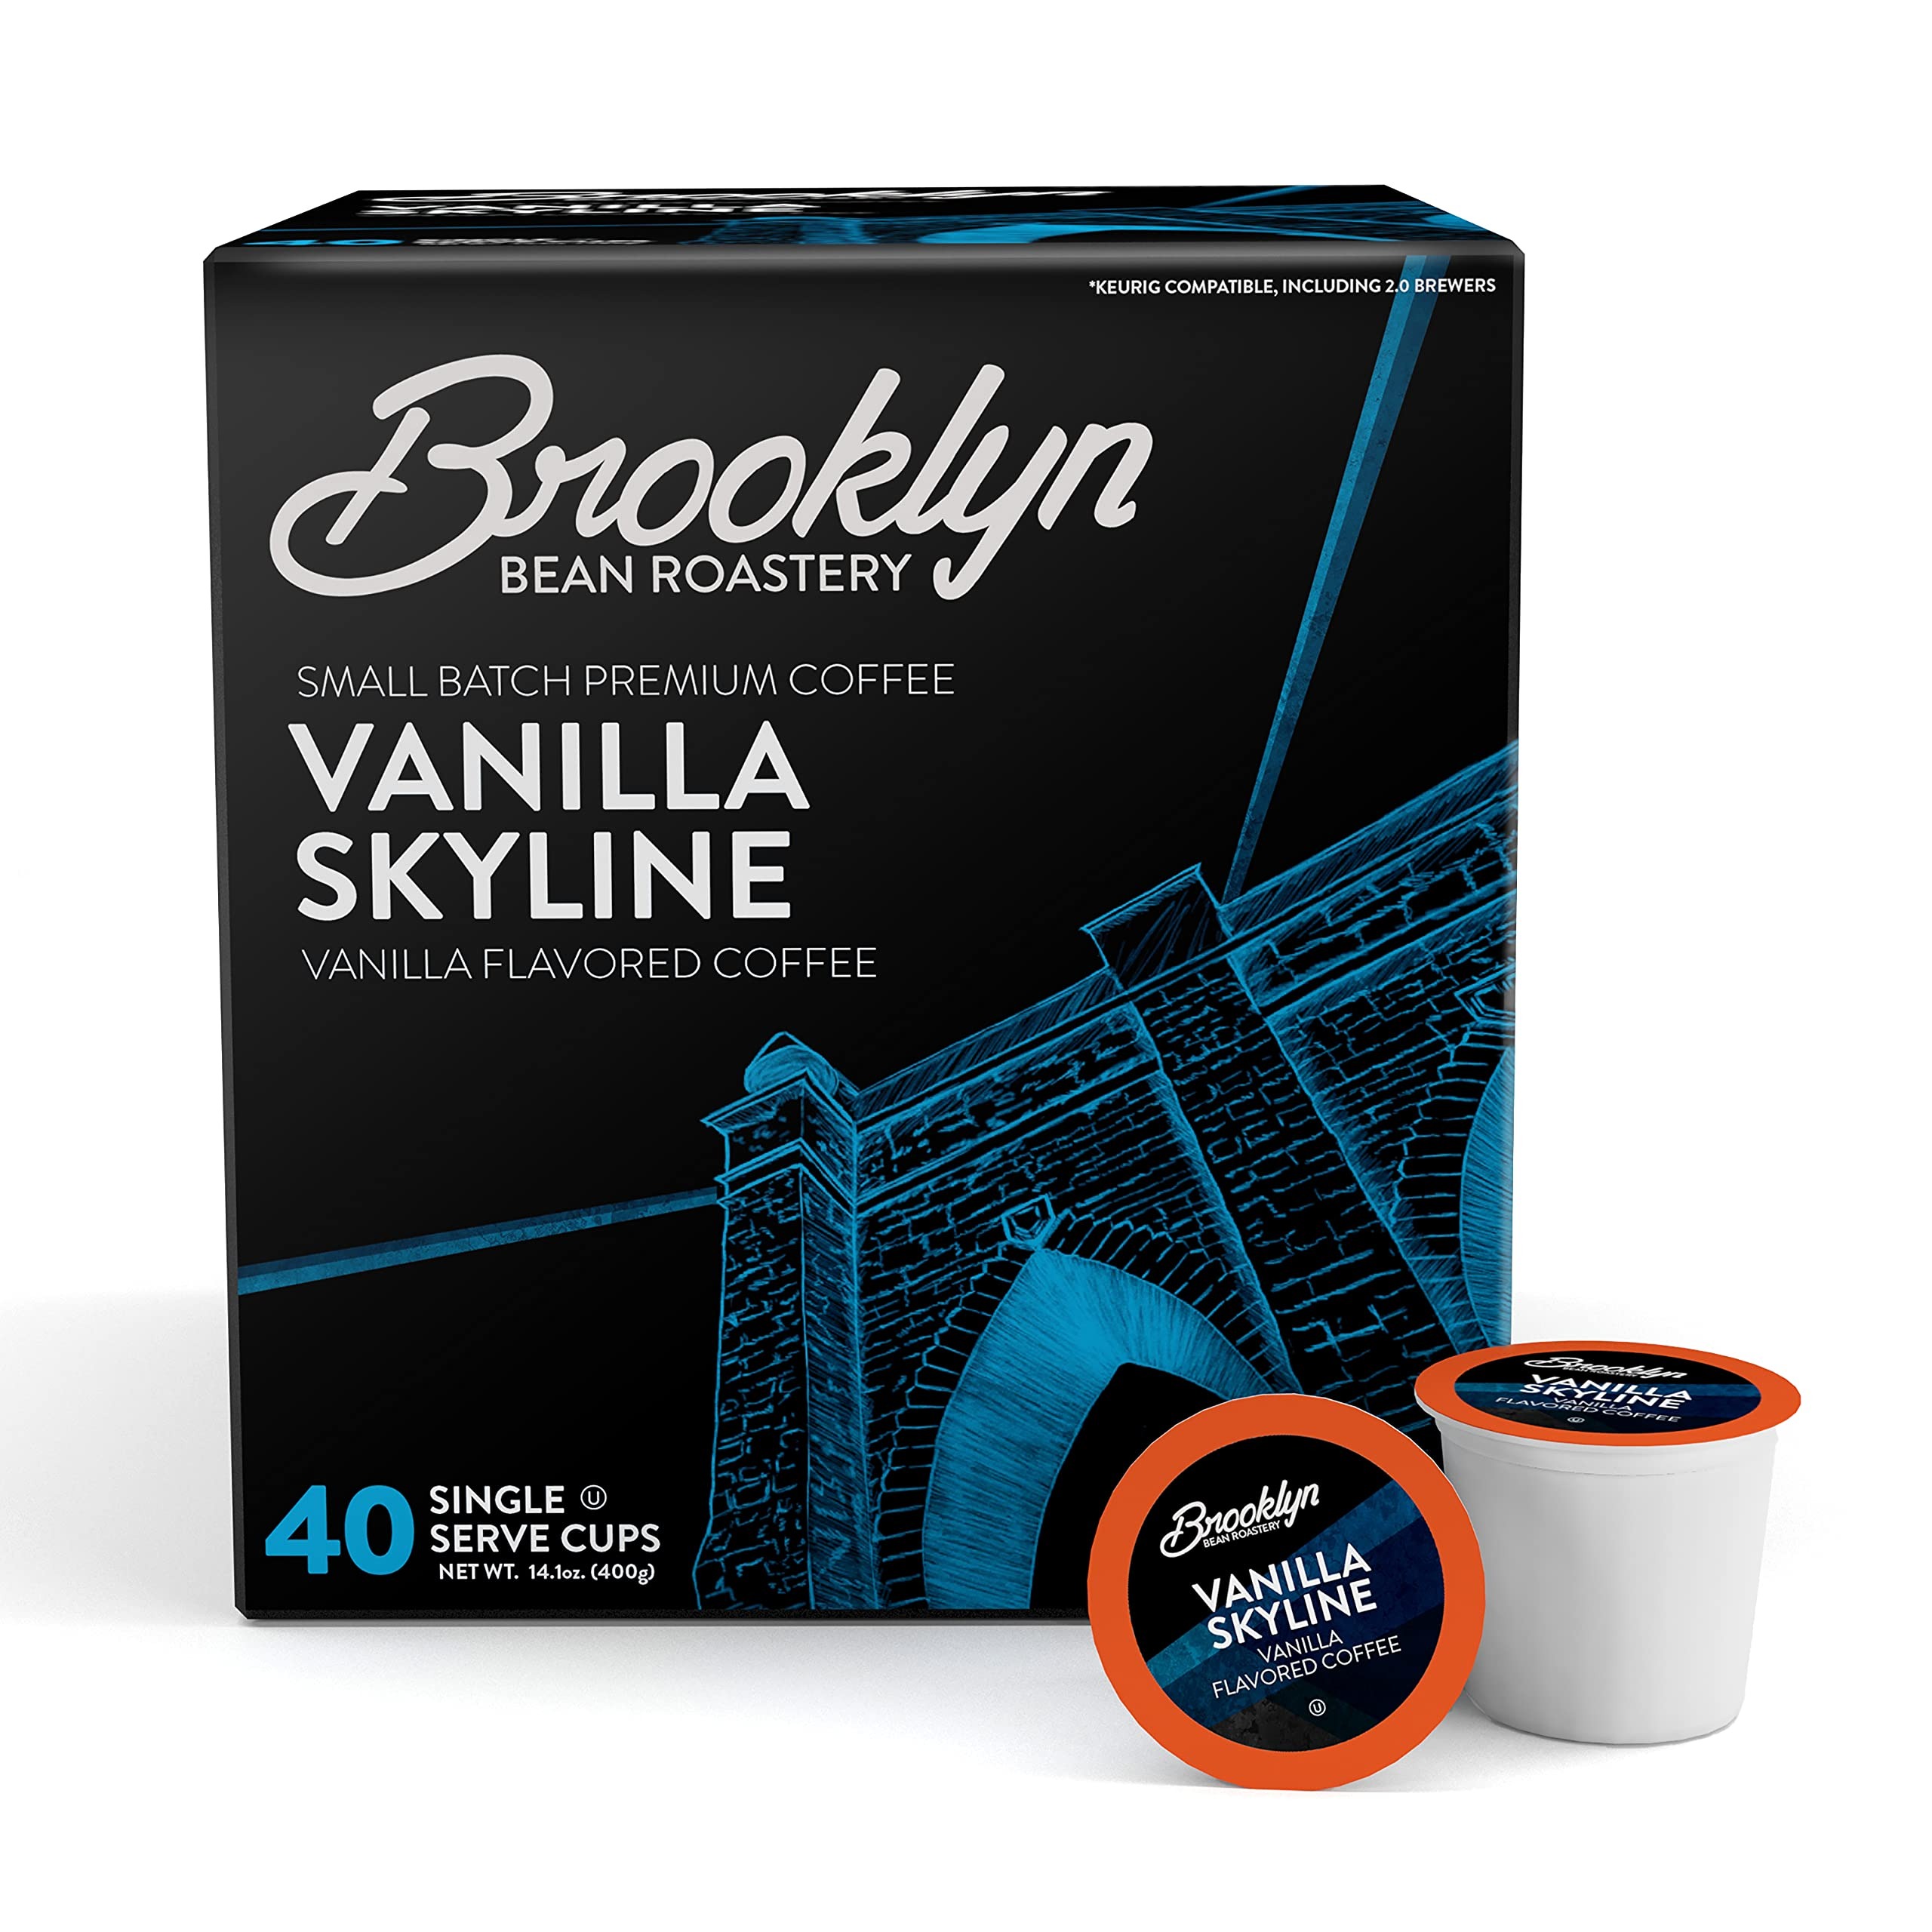
Item Name: Brooklyn Beans Vanilla Skyline Gourmet Coffee Pods - Compatible with Keurig K Cup Brewers Including 2.0 Machines, 40 Count, Rich and Creamy Vanilla Flavored
Bullet Point 1: Enjoy the rich and creamy flavor of vanilla with these gourmet coffee pods, perfect for a delightful and aromatic coffee experience any time of day.
Bullet Point 2: These 40 count pods are compatible with Keurig K Cup Brewers, including 2.0 machines, ensuring seamless and convenient brewing for a rich coffee experience.
Bullet Point 3: Each pod offers a smooth and satisfying coffee experience, combining high quality, freshly roasted coffee beans with the sweet and creamy taste of vanilla.
Bullet Point 4: Perfect for any time of day, these vanilla flavored coffee pods provide a unique and enjoyable coffee experience, ideal for those who love a touch of sweetness.
Bullet Point 5: Brooklyn Beans ensures each pod is filled with freshly roasted, high quality coffee, delivering a consistently delicious and aromatic coffee experience.
Value: 40.0
Unit: count

Price: 24.92